Anarky

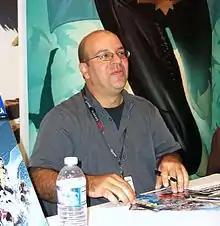
Fabian Nicieza reintroduced Lonnie Machin to publication as "Moneyspider", a supporting character for Tim Drake in the concluding story arc of "Robin" and its follow-up series, "Red Robin".

The reactions to "Robin" #181 included negative commentary from political commentator and scholar, Roderick Long, and Alan Grant himself. Among fans who interacted with Nicieza in a forum discussion, some responses were also negative, prompting responses from Nicieza in his own defense.